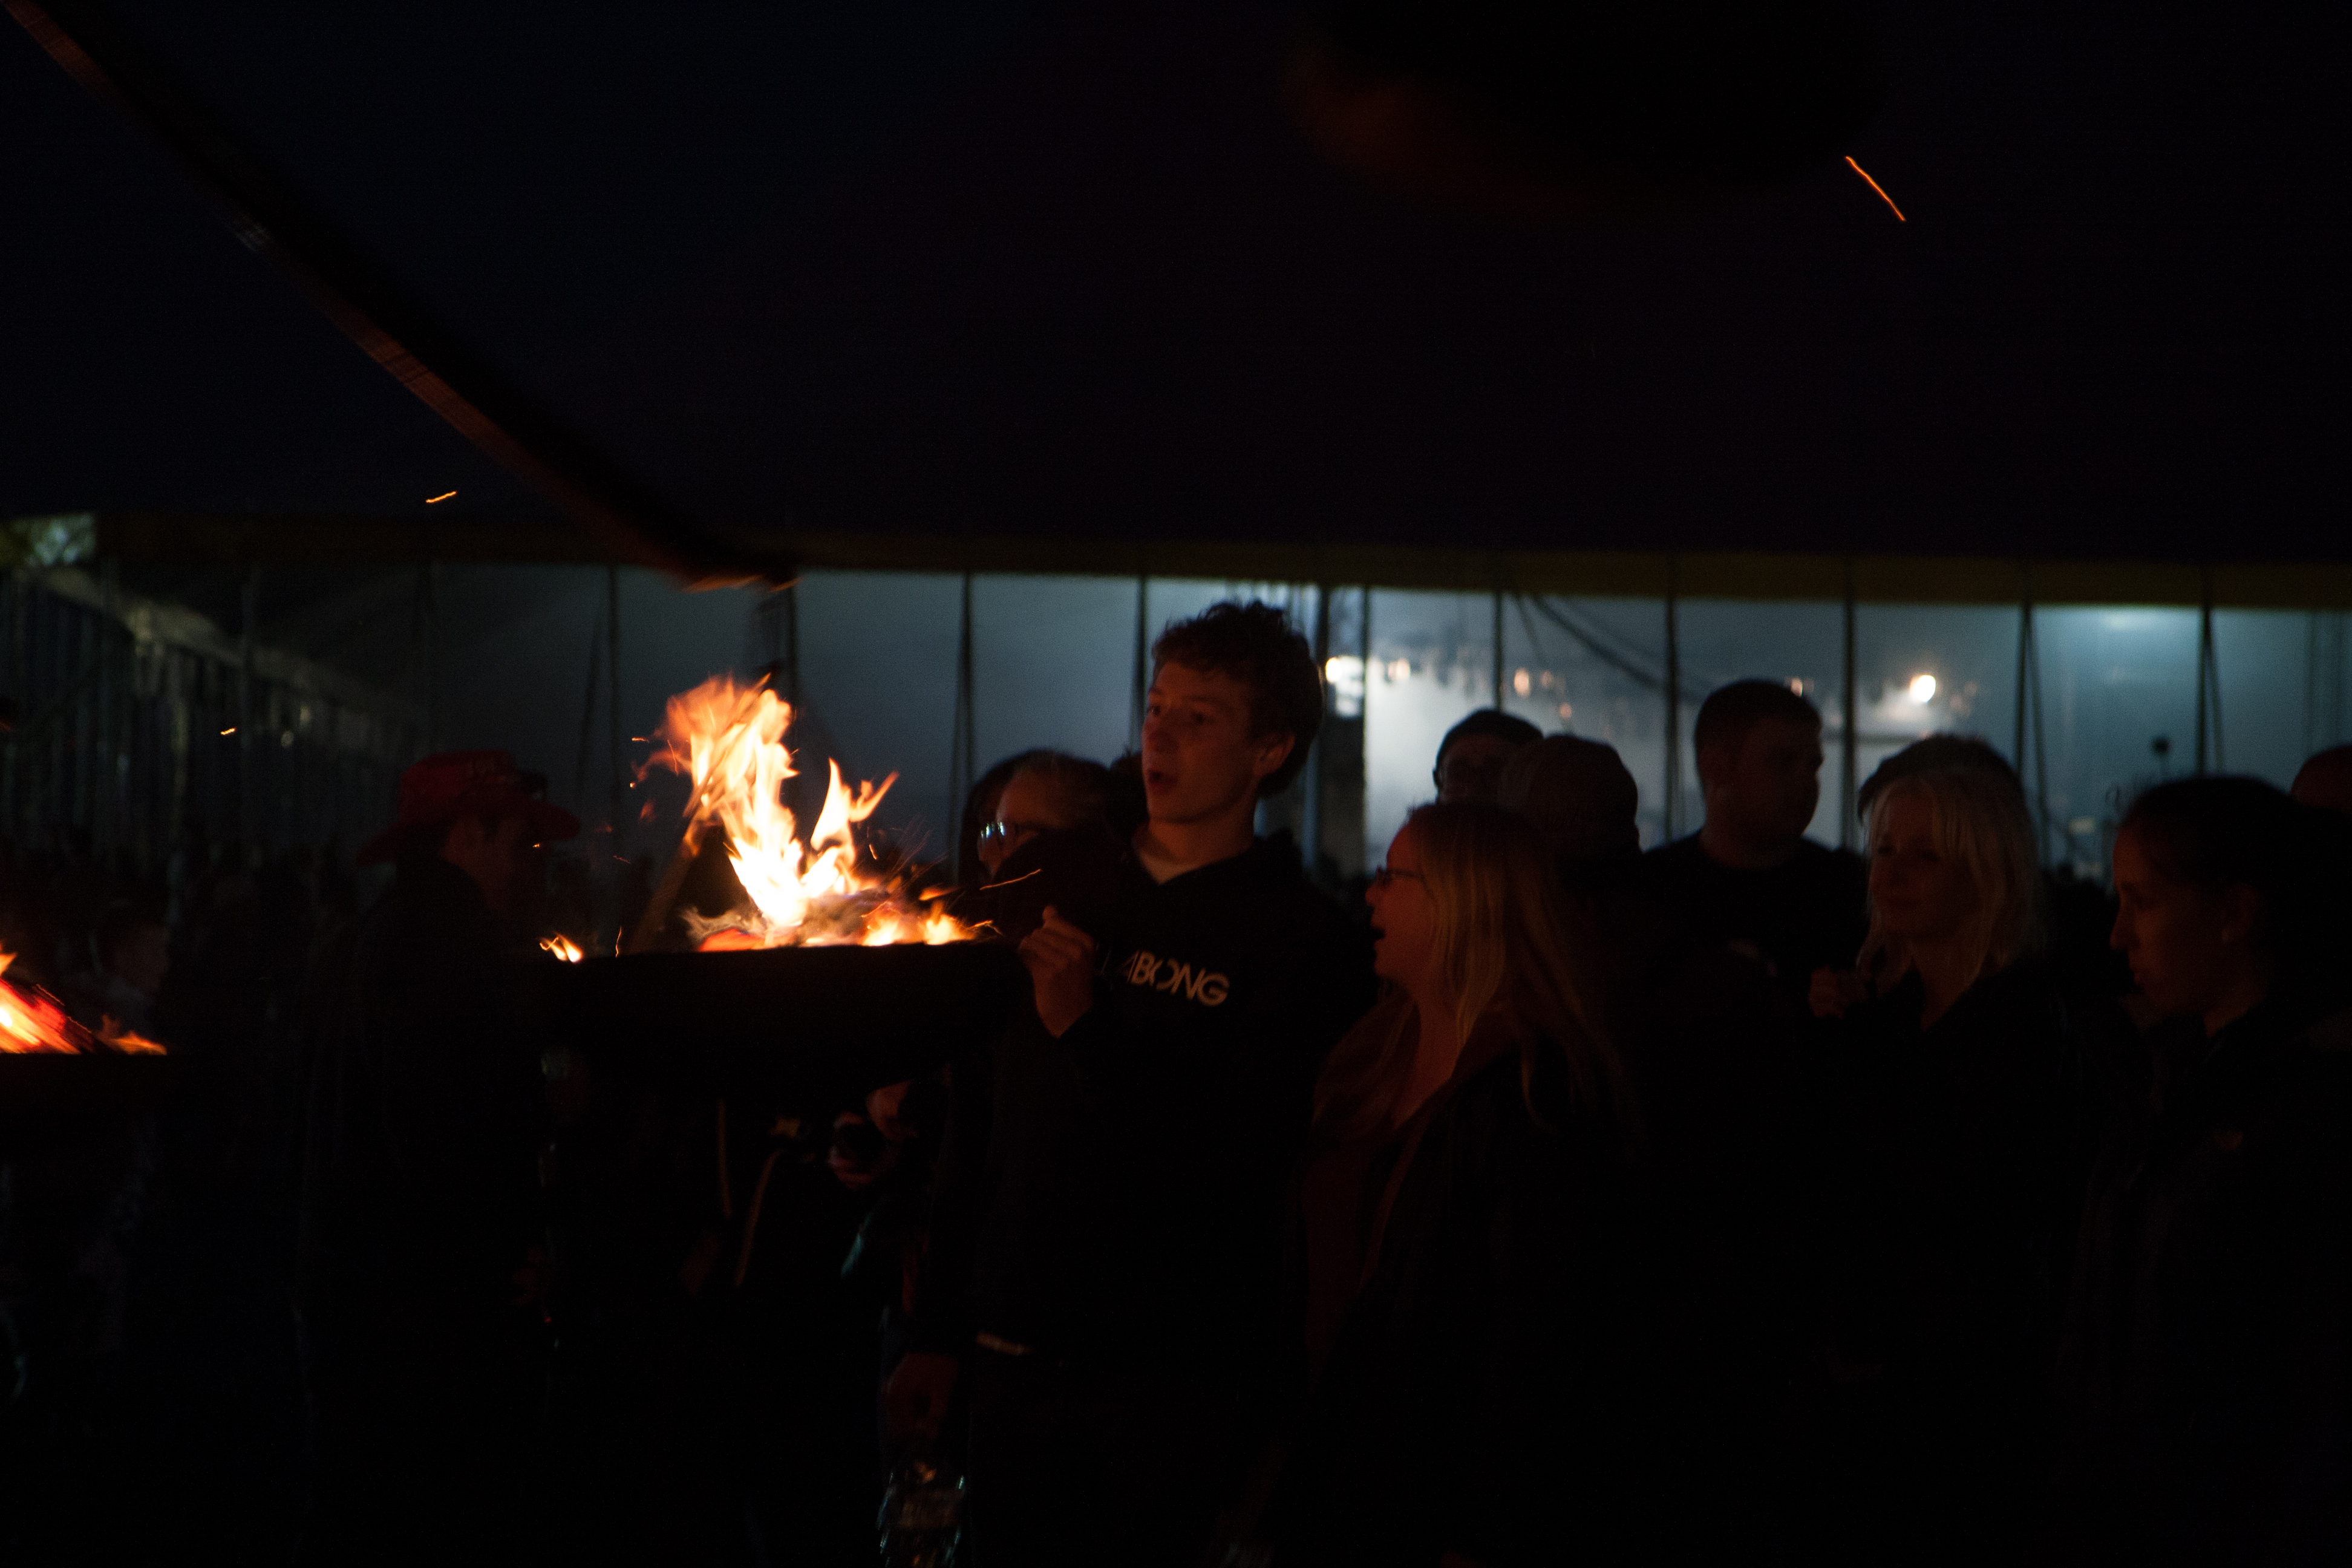
night, crowd, evening, darkness, festival, stage, 2012, dour, roue, de, dour2012, alain, feu, firewheel, ambiance, clerck, alaindeclerck